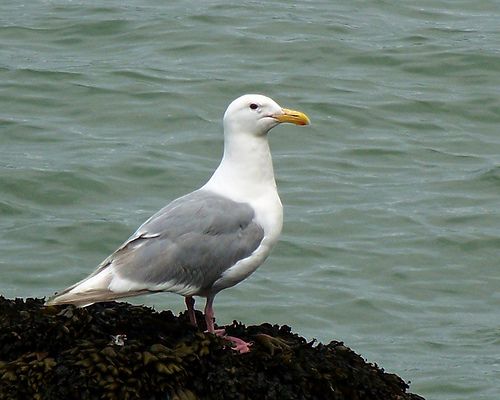
the head and beak of the bird is proportional to its body, the bird has white crown, nape, throat, breast and belly.
a medium sized bird with a white breast and pink feet.
this bird is gray body and white neck and head with a yellow beak .
this large bird has gray wings, a white chest and a yellow beak.
white bird with yellow bill and gray feathers and pink tarsus and webbed feet.
this bird is white with grey and has a long, pointy beak.
this large bird has a white head and breast, soft gray primaries and secondaries, and a large yellow bill.
a medium sized white bird, with grey wings, webbed feet, and a short bill.
a large white bird with gray wings, red feet and yellow bill.
this bird has snowy white plumage over its head, neck and breast, with gray wings and a strong, yellow beak.
Species: Glaucous Winged Gull